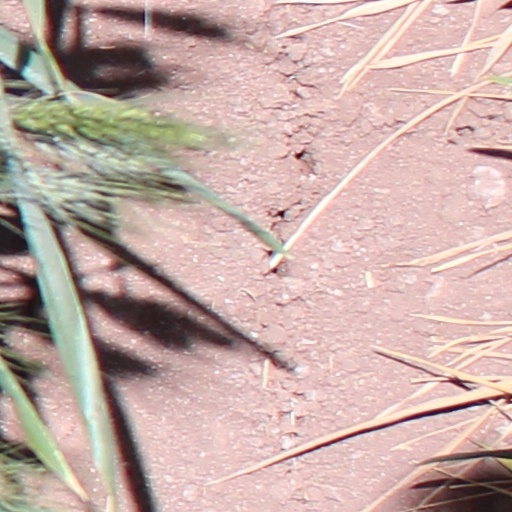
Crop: wheat